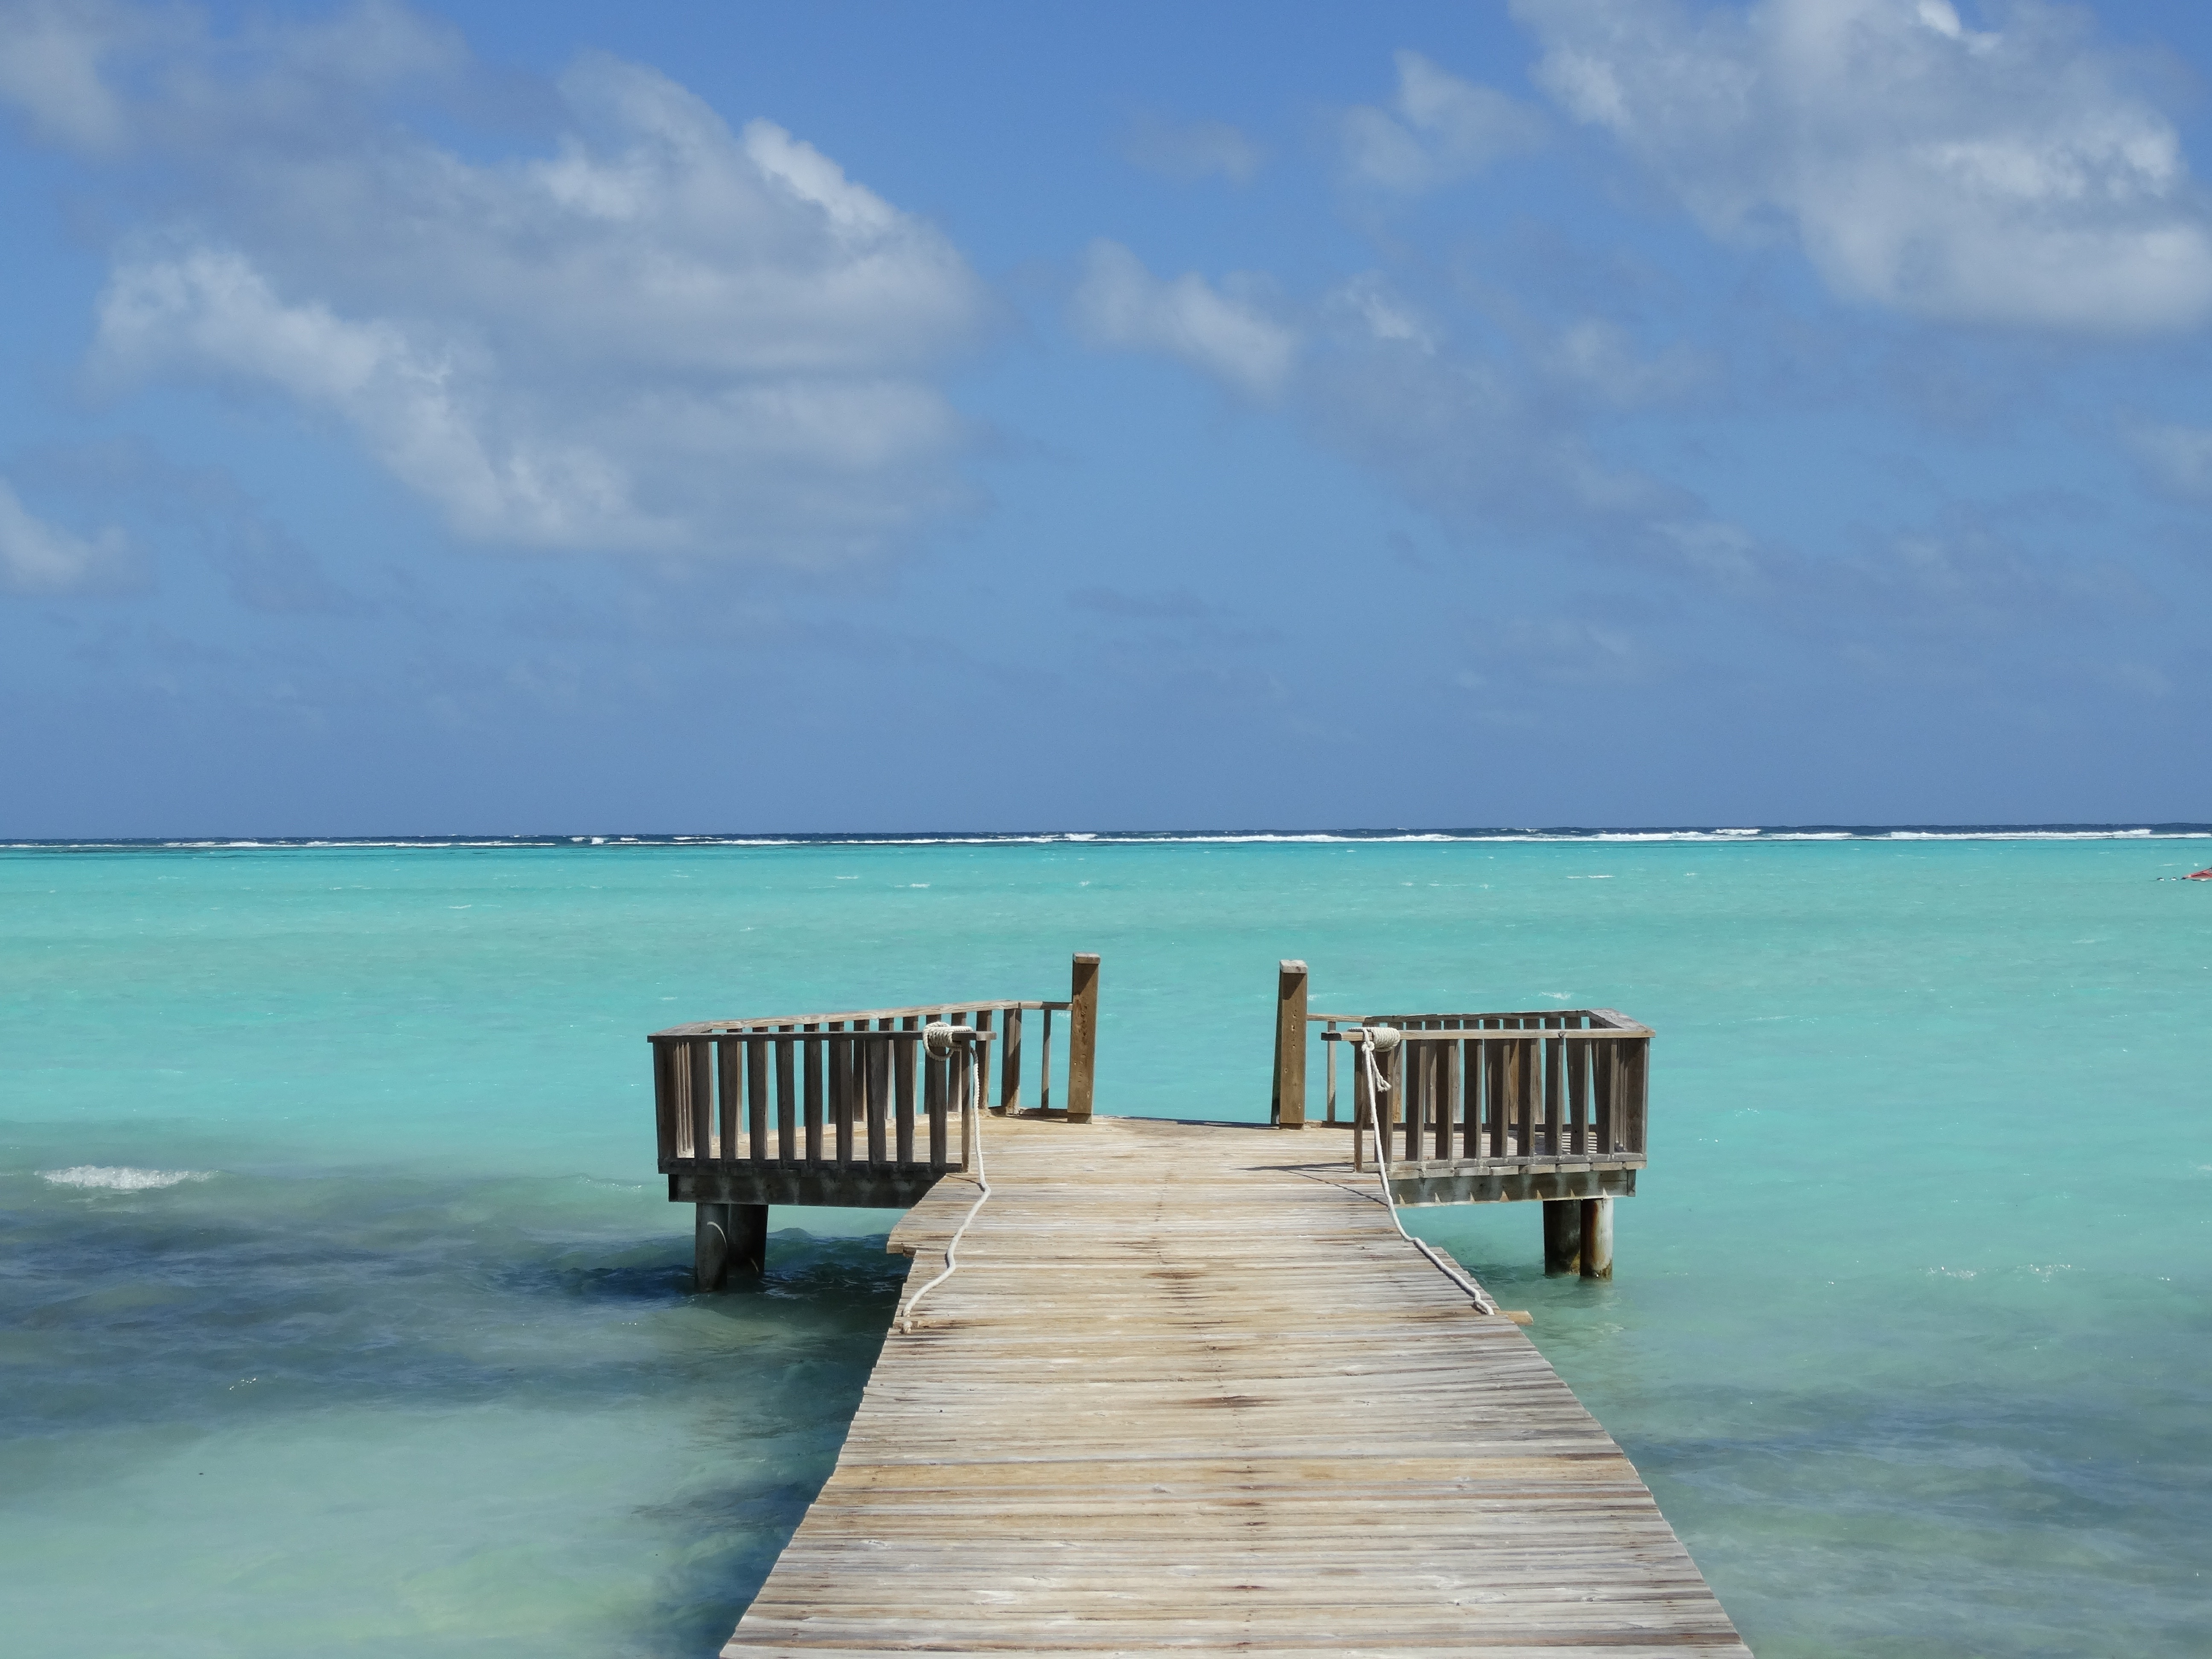
beach, sea, coast, sand, ocean, horizon, sky, shore, pier, vacation, web, lagoon, bay, island, body of water, turquoise, caribbean, tropics, bonaire